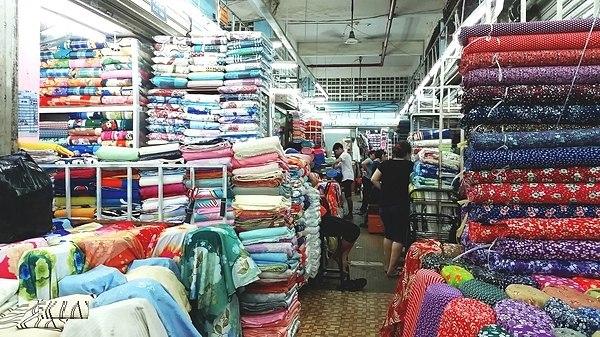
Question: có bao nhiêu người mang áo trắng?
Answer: có một người mang áo trắng